Judah Leib Ben-Ze'ev

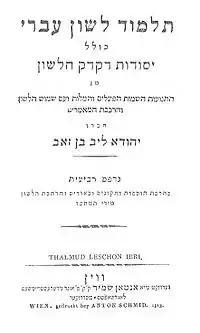
Title page of Ben-Ze'ev's "Talmud lashon ʻIvri"

Ben-Ze'ev is considered the first to systematize, in the Hebrew language itself, Hebrew grammar, to arrange it methodically and to introduce logic, syntax, and prosody as part of grammatical studies. His grammar "Talmud lashon ʻIvri" served as the main source for the study of Hebrew in Eastern Europe for a hundred years. The work is divided into five parts, each prefaced with a poem in praise of the Hebrew language, and includes a "ma'amar" on the difference between thought and speech. It was republished with additions, annotations, and commentaries no less than twenty times. Most notable is the Vilna edition of 1874, with the commentary "Yitron le-Adam" by Avraham Ber Lebensohn. The first part of a German revision of his "Talmud" by Salomon Jacob Cohen appeared in Berlin in 1802, and three parts in Dessau in 1807.